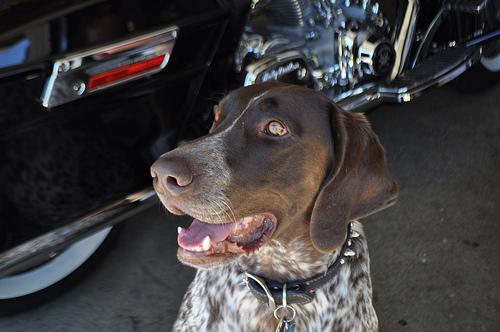
Breed: german shorthaired